Whitechapel murders

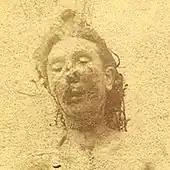
Catherine Eddowes, 46, lived with partner John Kelly in a lodging-house at 55 Flower and Dean Street.

On Sunday 30 September, the body of prostitute Elizabeth Stride was discovered at about 1 am in Dutfield's Yard, inside the gateway of 40 Berner Street (since renamed Henriques Street), Whitechapel. She was lying in a pool of blood with her throat cut from left to right. She had been killed just minutes before, and her body was otherwise unmutilated. It is possible that the murderer was disturbed before he could commit any mutilation of the body by someone entering the yard, perhaps Louis Diemschutz, who discovered the body. Some commentators on the case conclude that Stride's murder was unconnected to the others on the basis that the body was unmutilated, that it was the only murder to occur south of Whitechapel Road, and that the blade used might have been shorter and of a different design. Most experts consider the similarities in the case distinctive enough to connect Stride's murder with at least two of the earlier ones, as well as that of Catherine Eddowes on the same night.